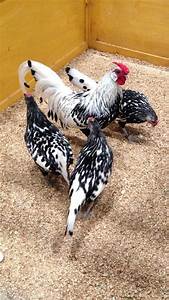
Label: chicken